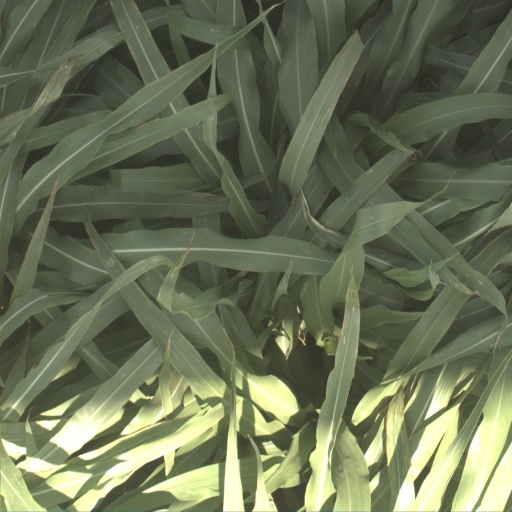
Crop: sorghum